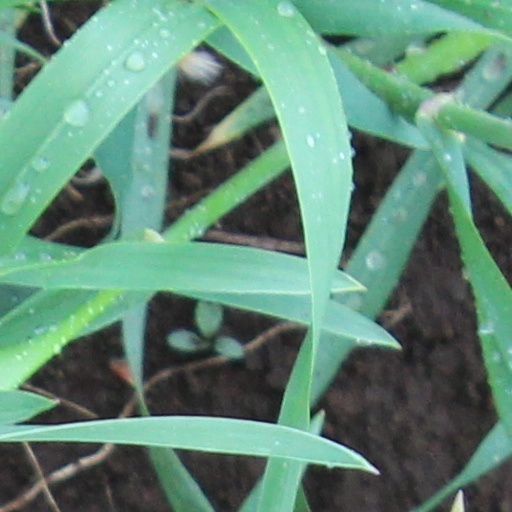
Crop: wheat